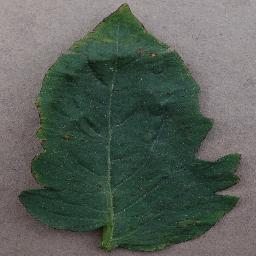
Label: Tomato___Bacterial_spot